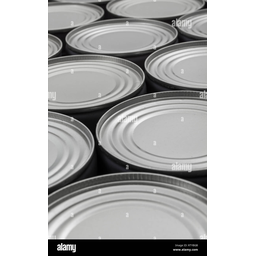
Label: metal